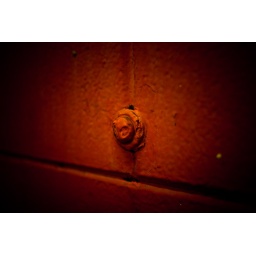
bolt in red wall